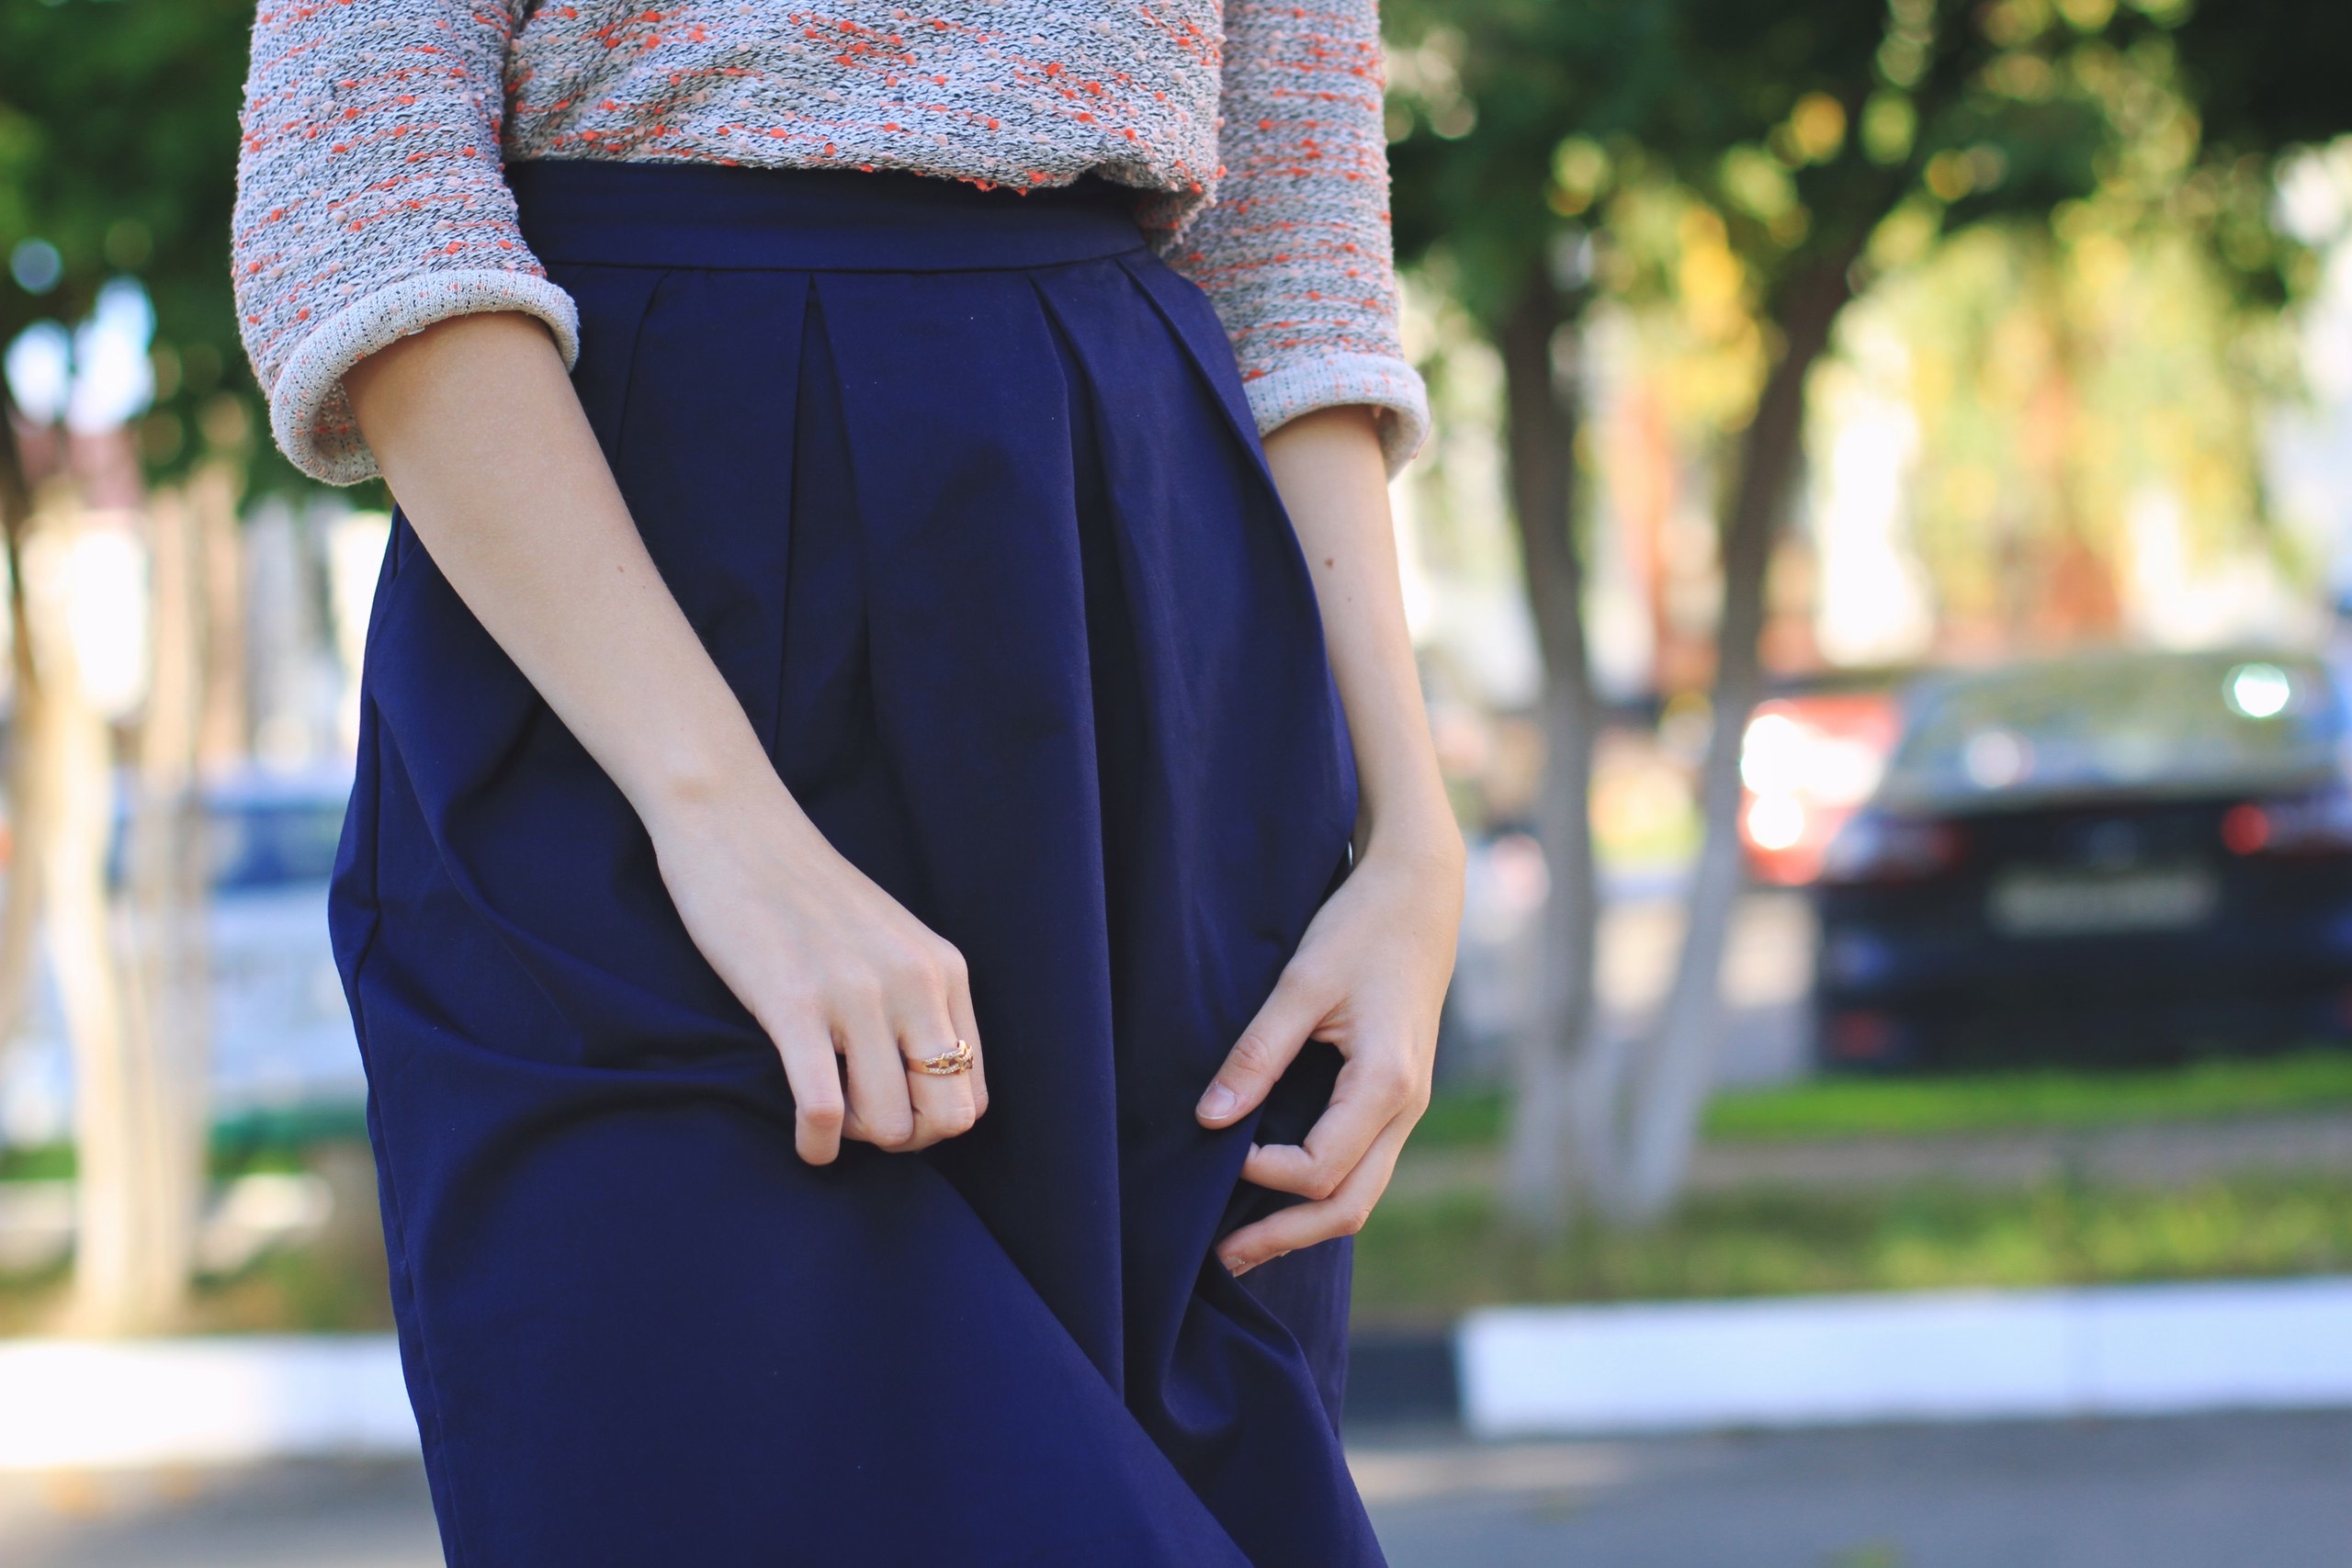
hand, person, woman, female, spring, fashion, clothing, outerwear, dress, skirt, gown, abdomen, formal wear